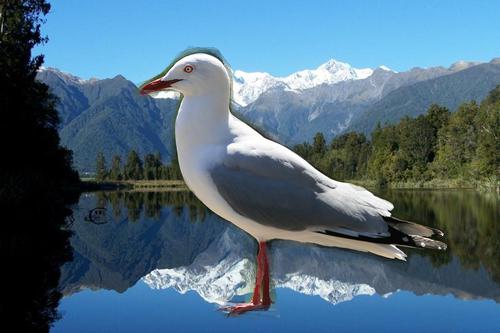
Bird species: Red_legged_Kittiwake
Bird type: waterbird
Background: water